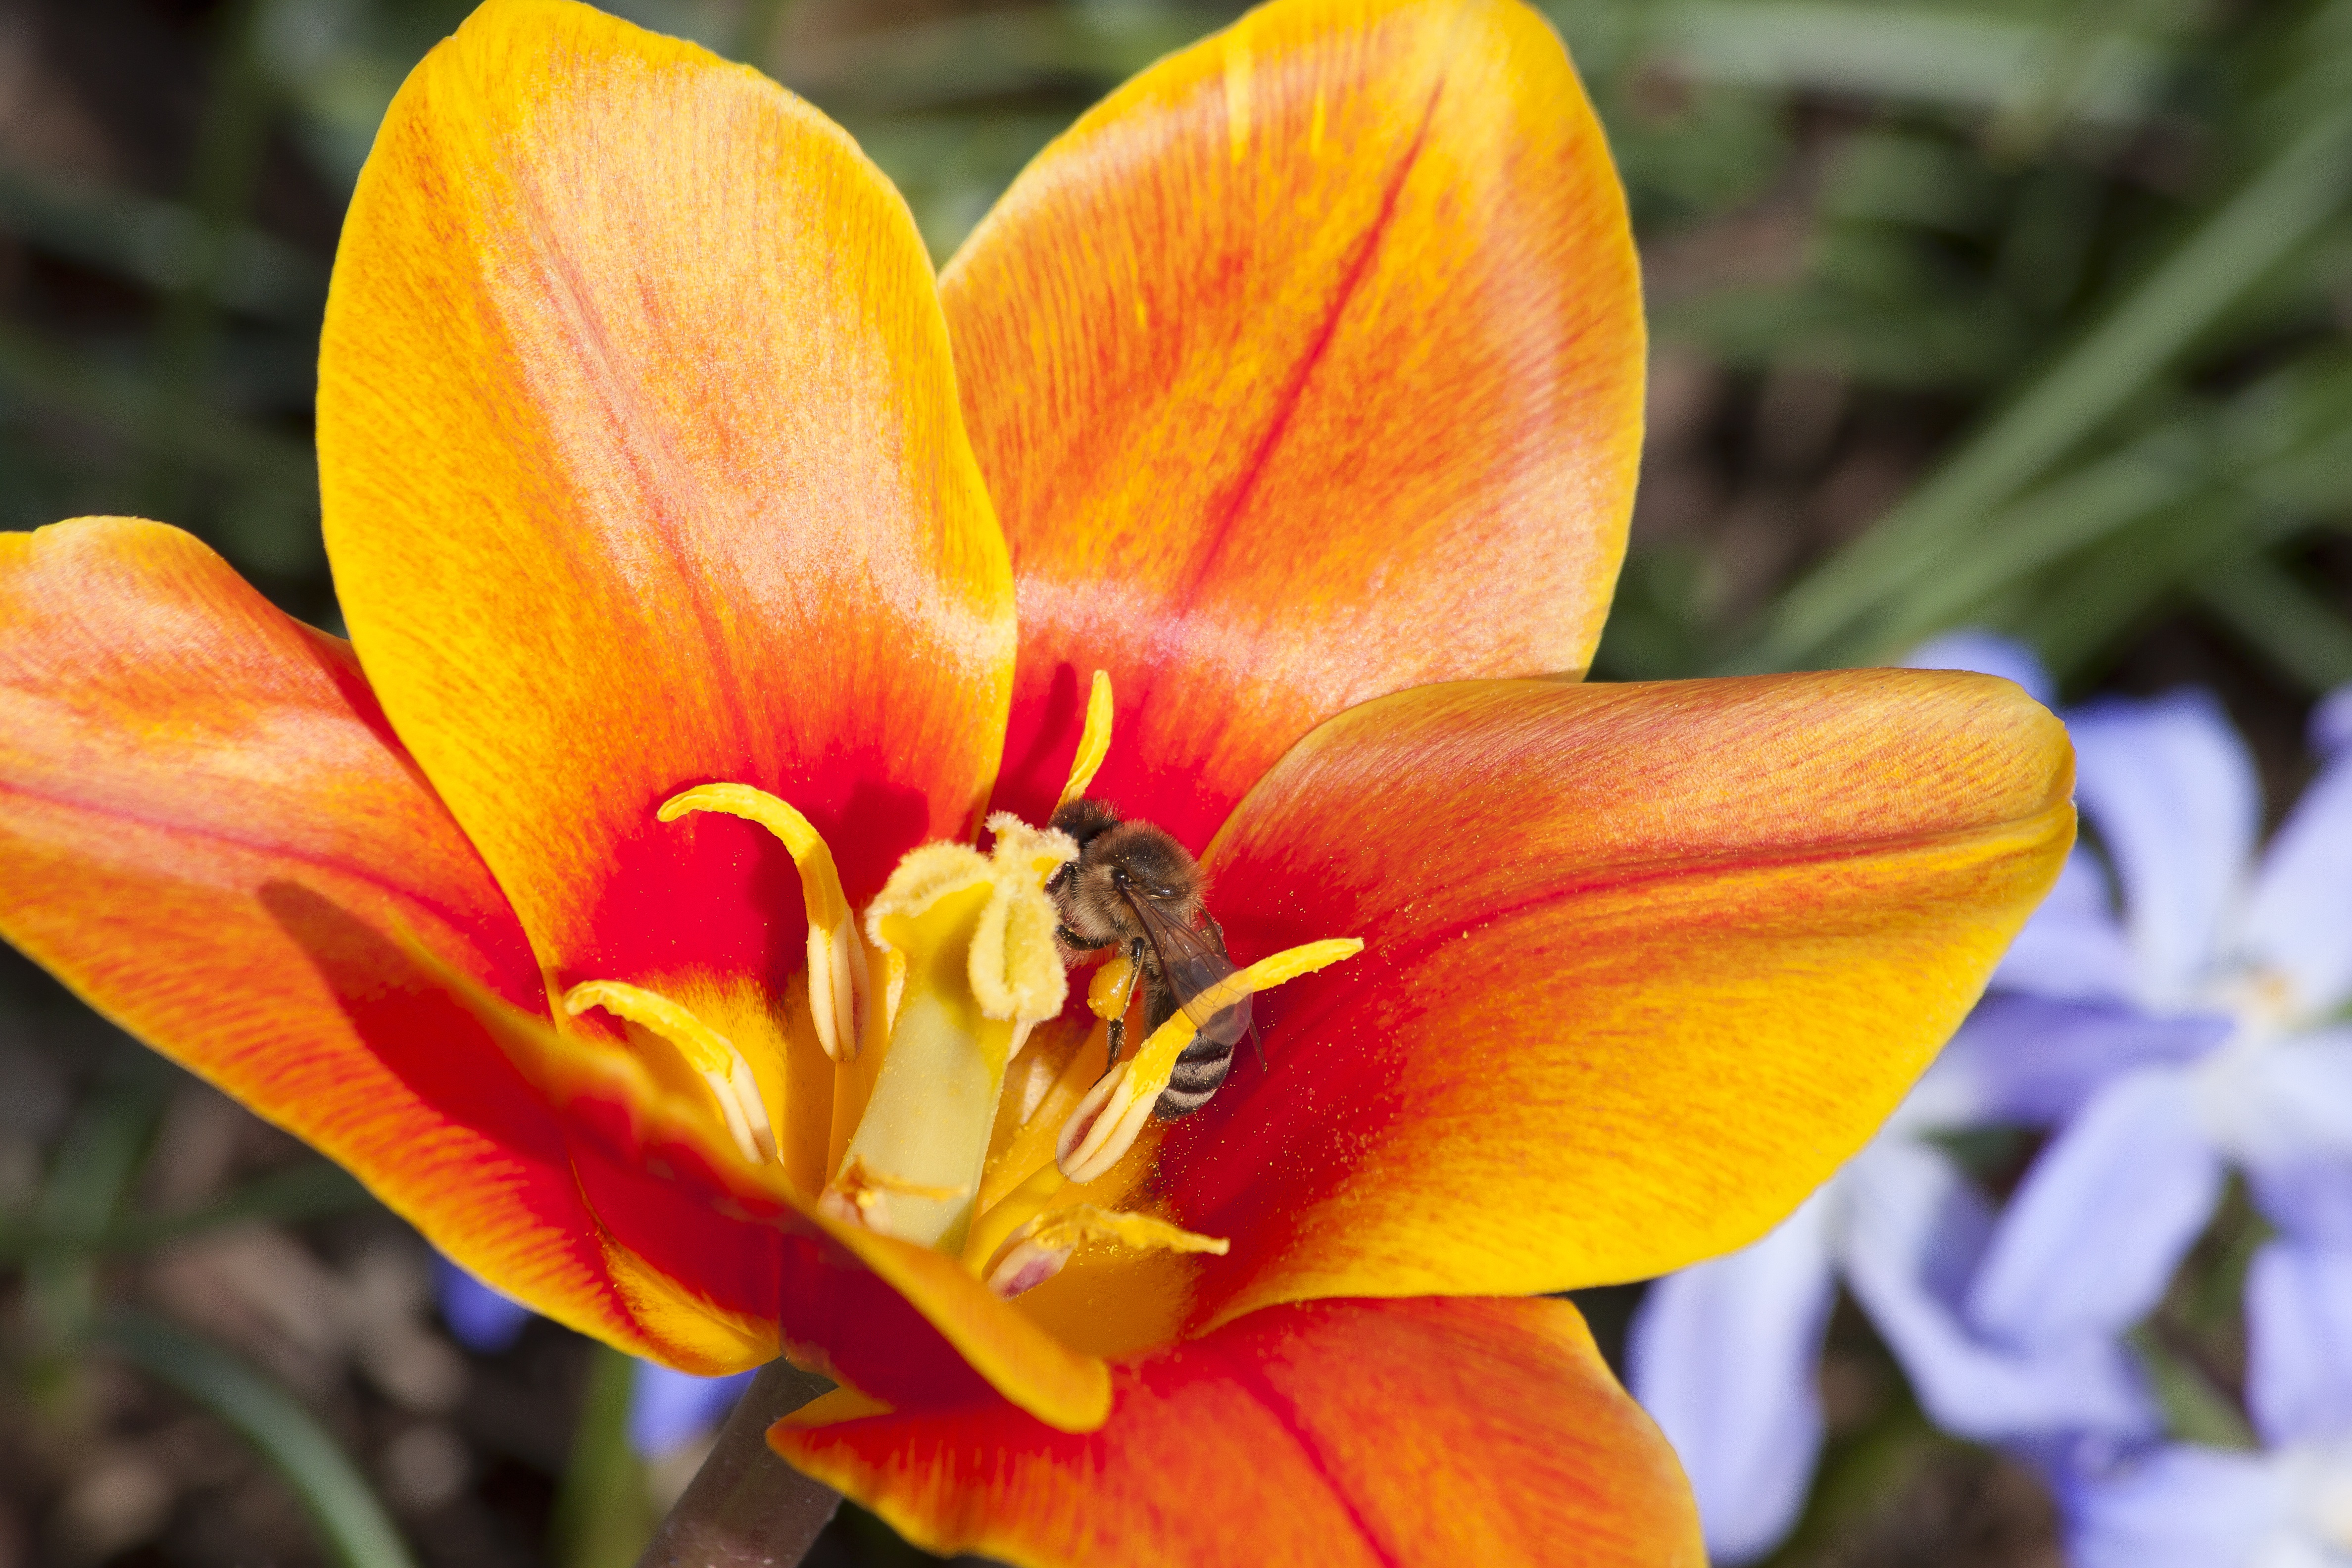
nature, blossom, plant, flower, petal, bloom, tulip, orange, spring, red, stamp, botany, yellow, garden, flora, close up, bee, lily, daylily, stamens, macro photography, flowering plant, schnittblume, lily family, flower bracts, orange lily, tulipa kaufmannia, plant stem, land plant